George Connor (Australian politician)

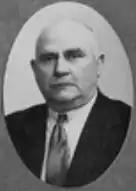

George Connor (15 August 1878 – 25 September 1941) was an Australian politician who represented the South Australian House of Assembly seat of Alexandra from 1934 to 1941 as an independent.